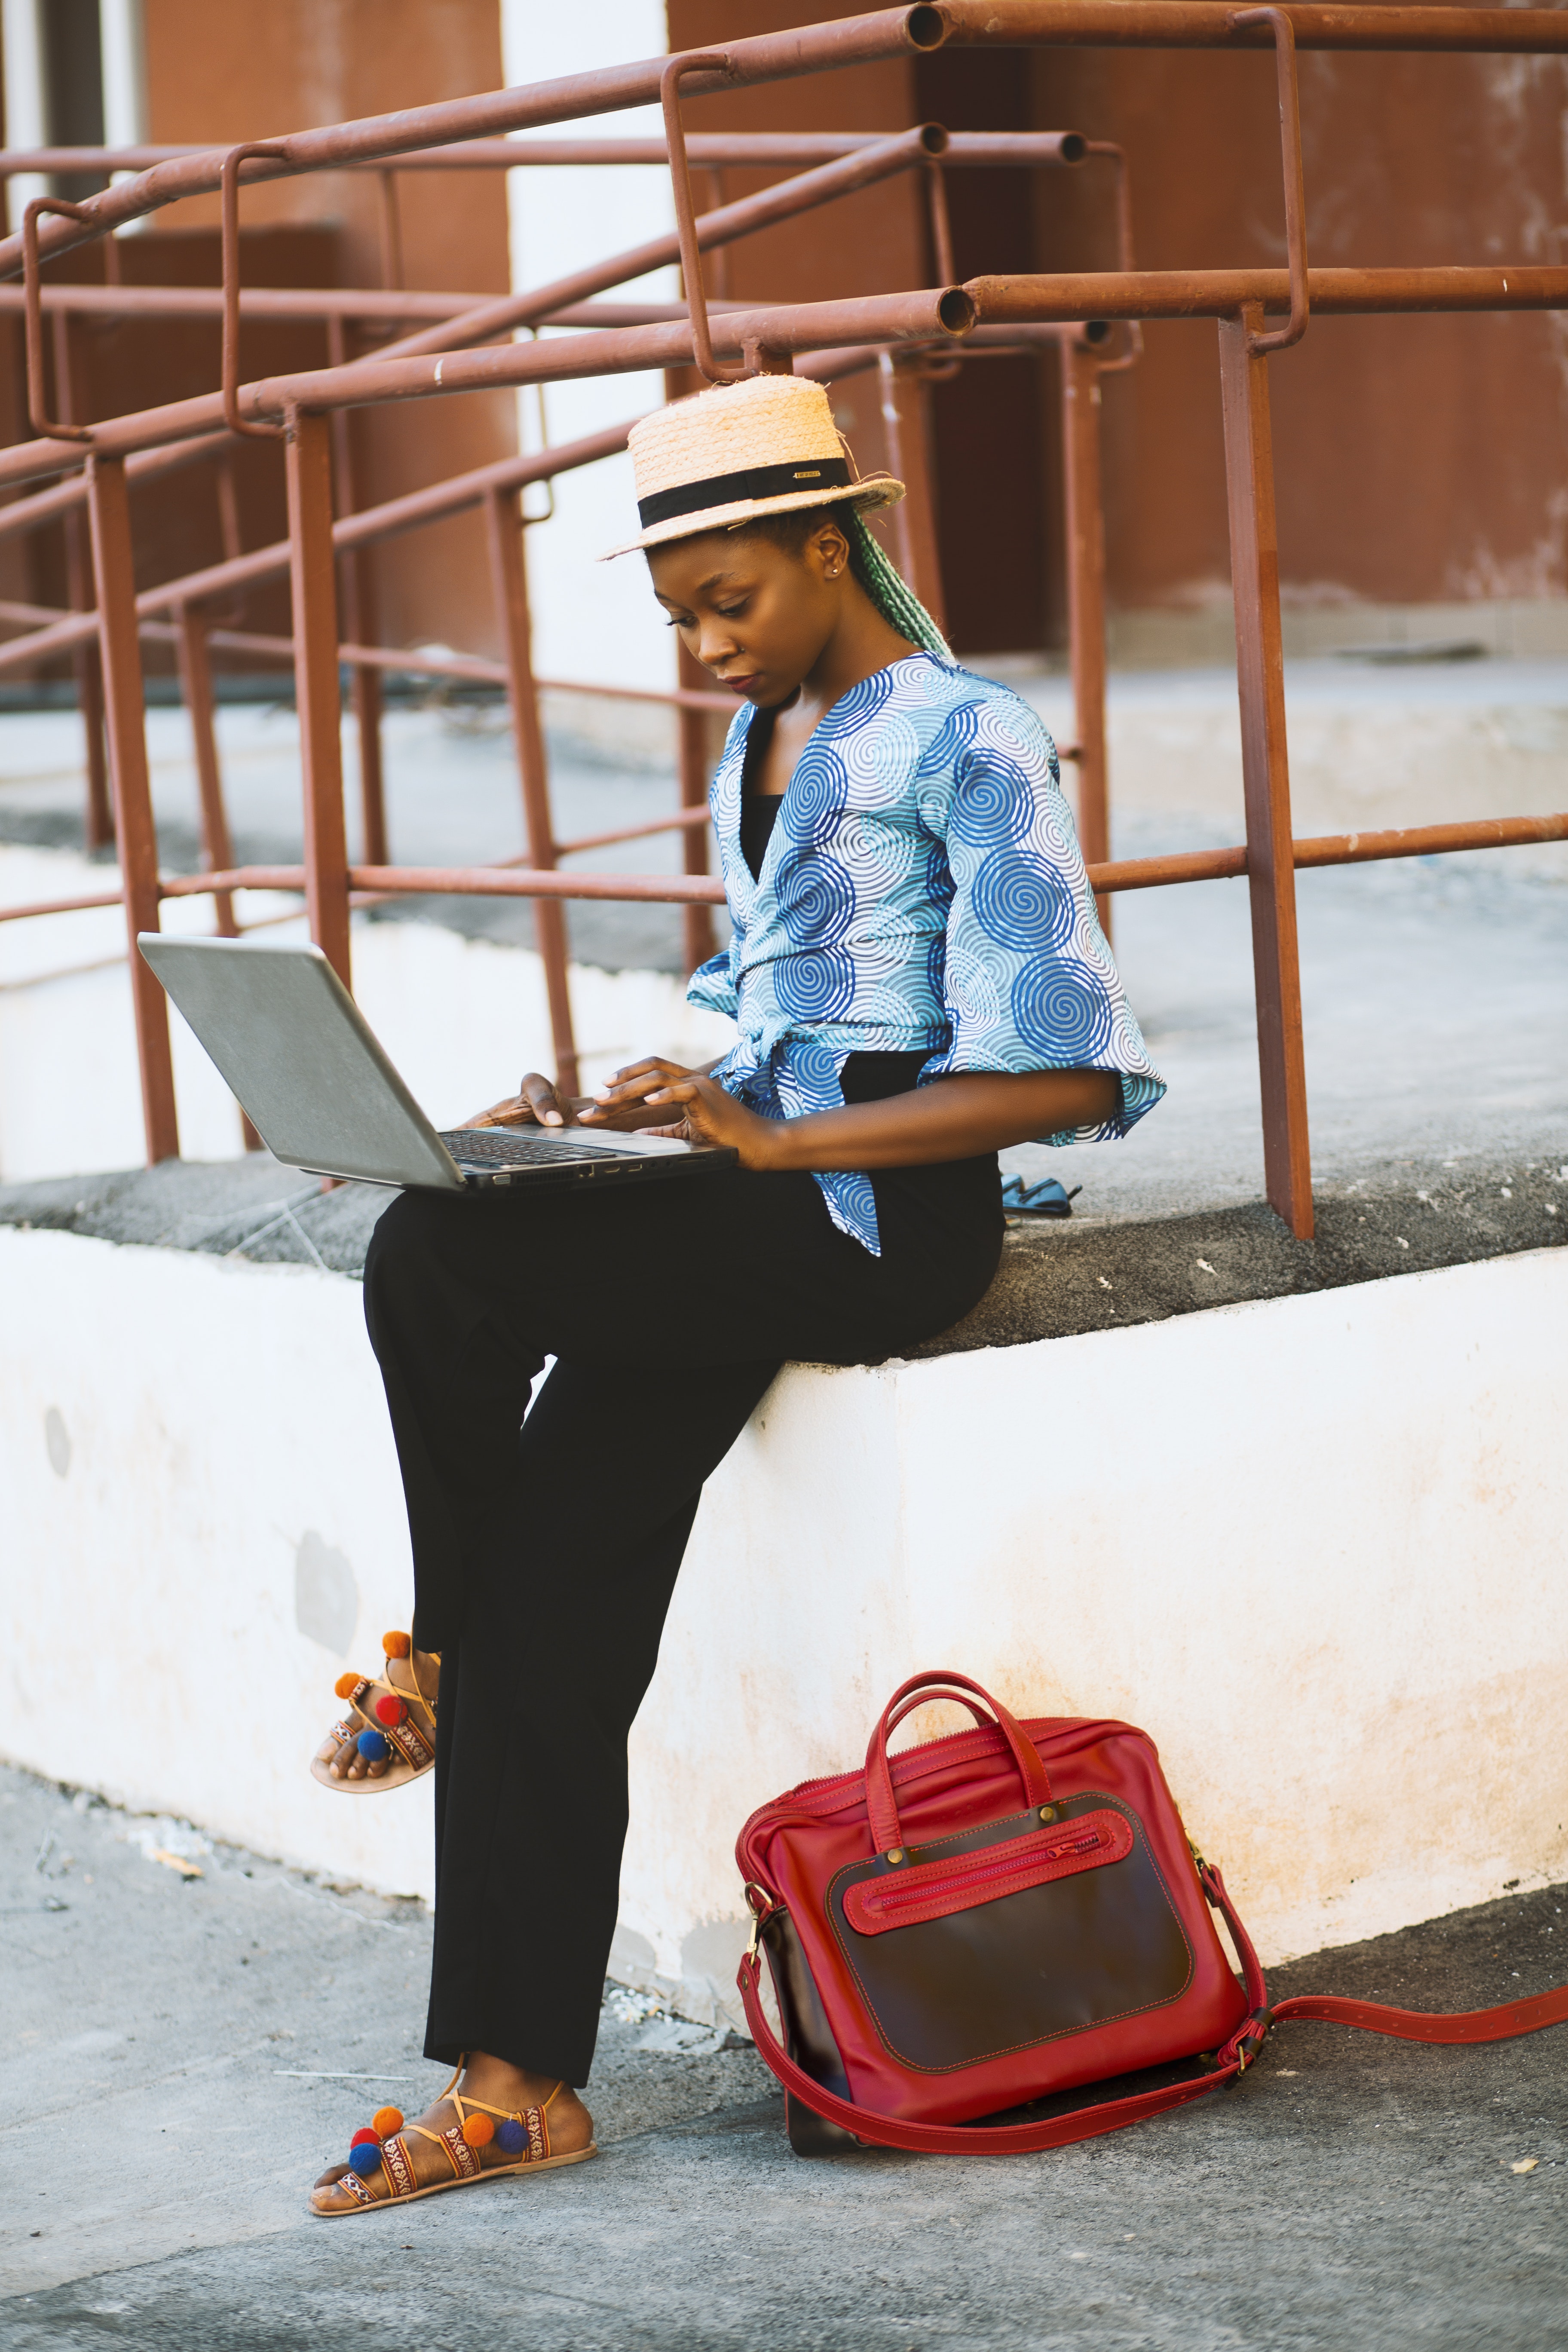
street fashion, red, fashion, jeans, denim, footwear, cool, headgear, shirt, suitcase, travel, outerwear, dress shirt, shoe, fashion accessory, hand luggage, trousers, baggage, cap, style, Luggage and bags, hat